2016–17 Perth Wildcats season

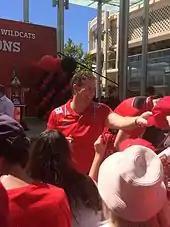
Trevor Gleeson became the most decorated Wildcats coach in 2017 after winning his third title

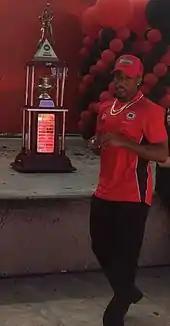
Bryce Cotton on 6 March 2017, a day after scoring 45 points in Game 3 of the 2017 NBL Grand Final series.

After a lacklustre season opener in Brisbane against the reintroduced Brisbane Bullets on 6 October, in which they were defeated 72–65, the Wildcats turned it on two days later in Perth to defeat the Cairns Taipans 84–74 in overtime. The hero of the game was Jaron Johnson, who, after struggling over the first three quarters of the game, stepped up his play in the fourth quarter to nail four triples, including a game-typing three-pointer that sent the game into overtime. Just three games into the season, the Wildcats felt Johnson was not the right fit for the team and replaced him with three-point specialist Andre Ingram. However, Ingram managed just two games for the Wildcats before leaving Perth due to mental health concerns. Injuries to Martin (jaw & knee) and Kenny (groin) left the Wildcats no choice but to reactivate Johnson's contract, elevate development player Corban Wroe, and sign Jackson Hussey. Martin's absence throughout November and December showed, as the Wildcats dropped from a 4–1 record to 7–9 (last place) following a Round 12 loss to Adelaide. As a result of their poor run of form—losing six of their previous seven games and recording a 1–6 road record on the season—the team made the tough decision to release Johnson for a second time just two days before Christmas. Johnson's replacement, Bryce Cotton, made an immediate impact with 26 points on 7 January against Sydney—the most by a Wildcat on NBL debut, surpassing James Ennis' 25-point NBL debut with the Wildcats in 2013.